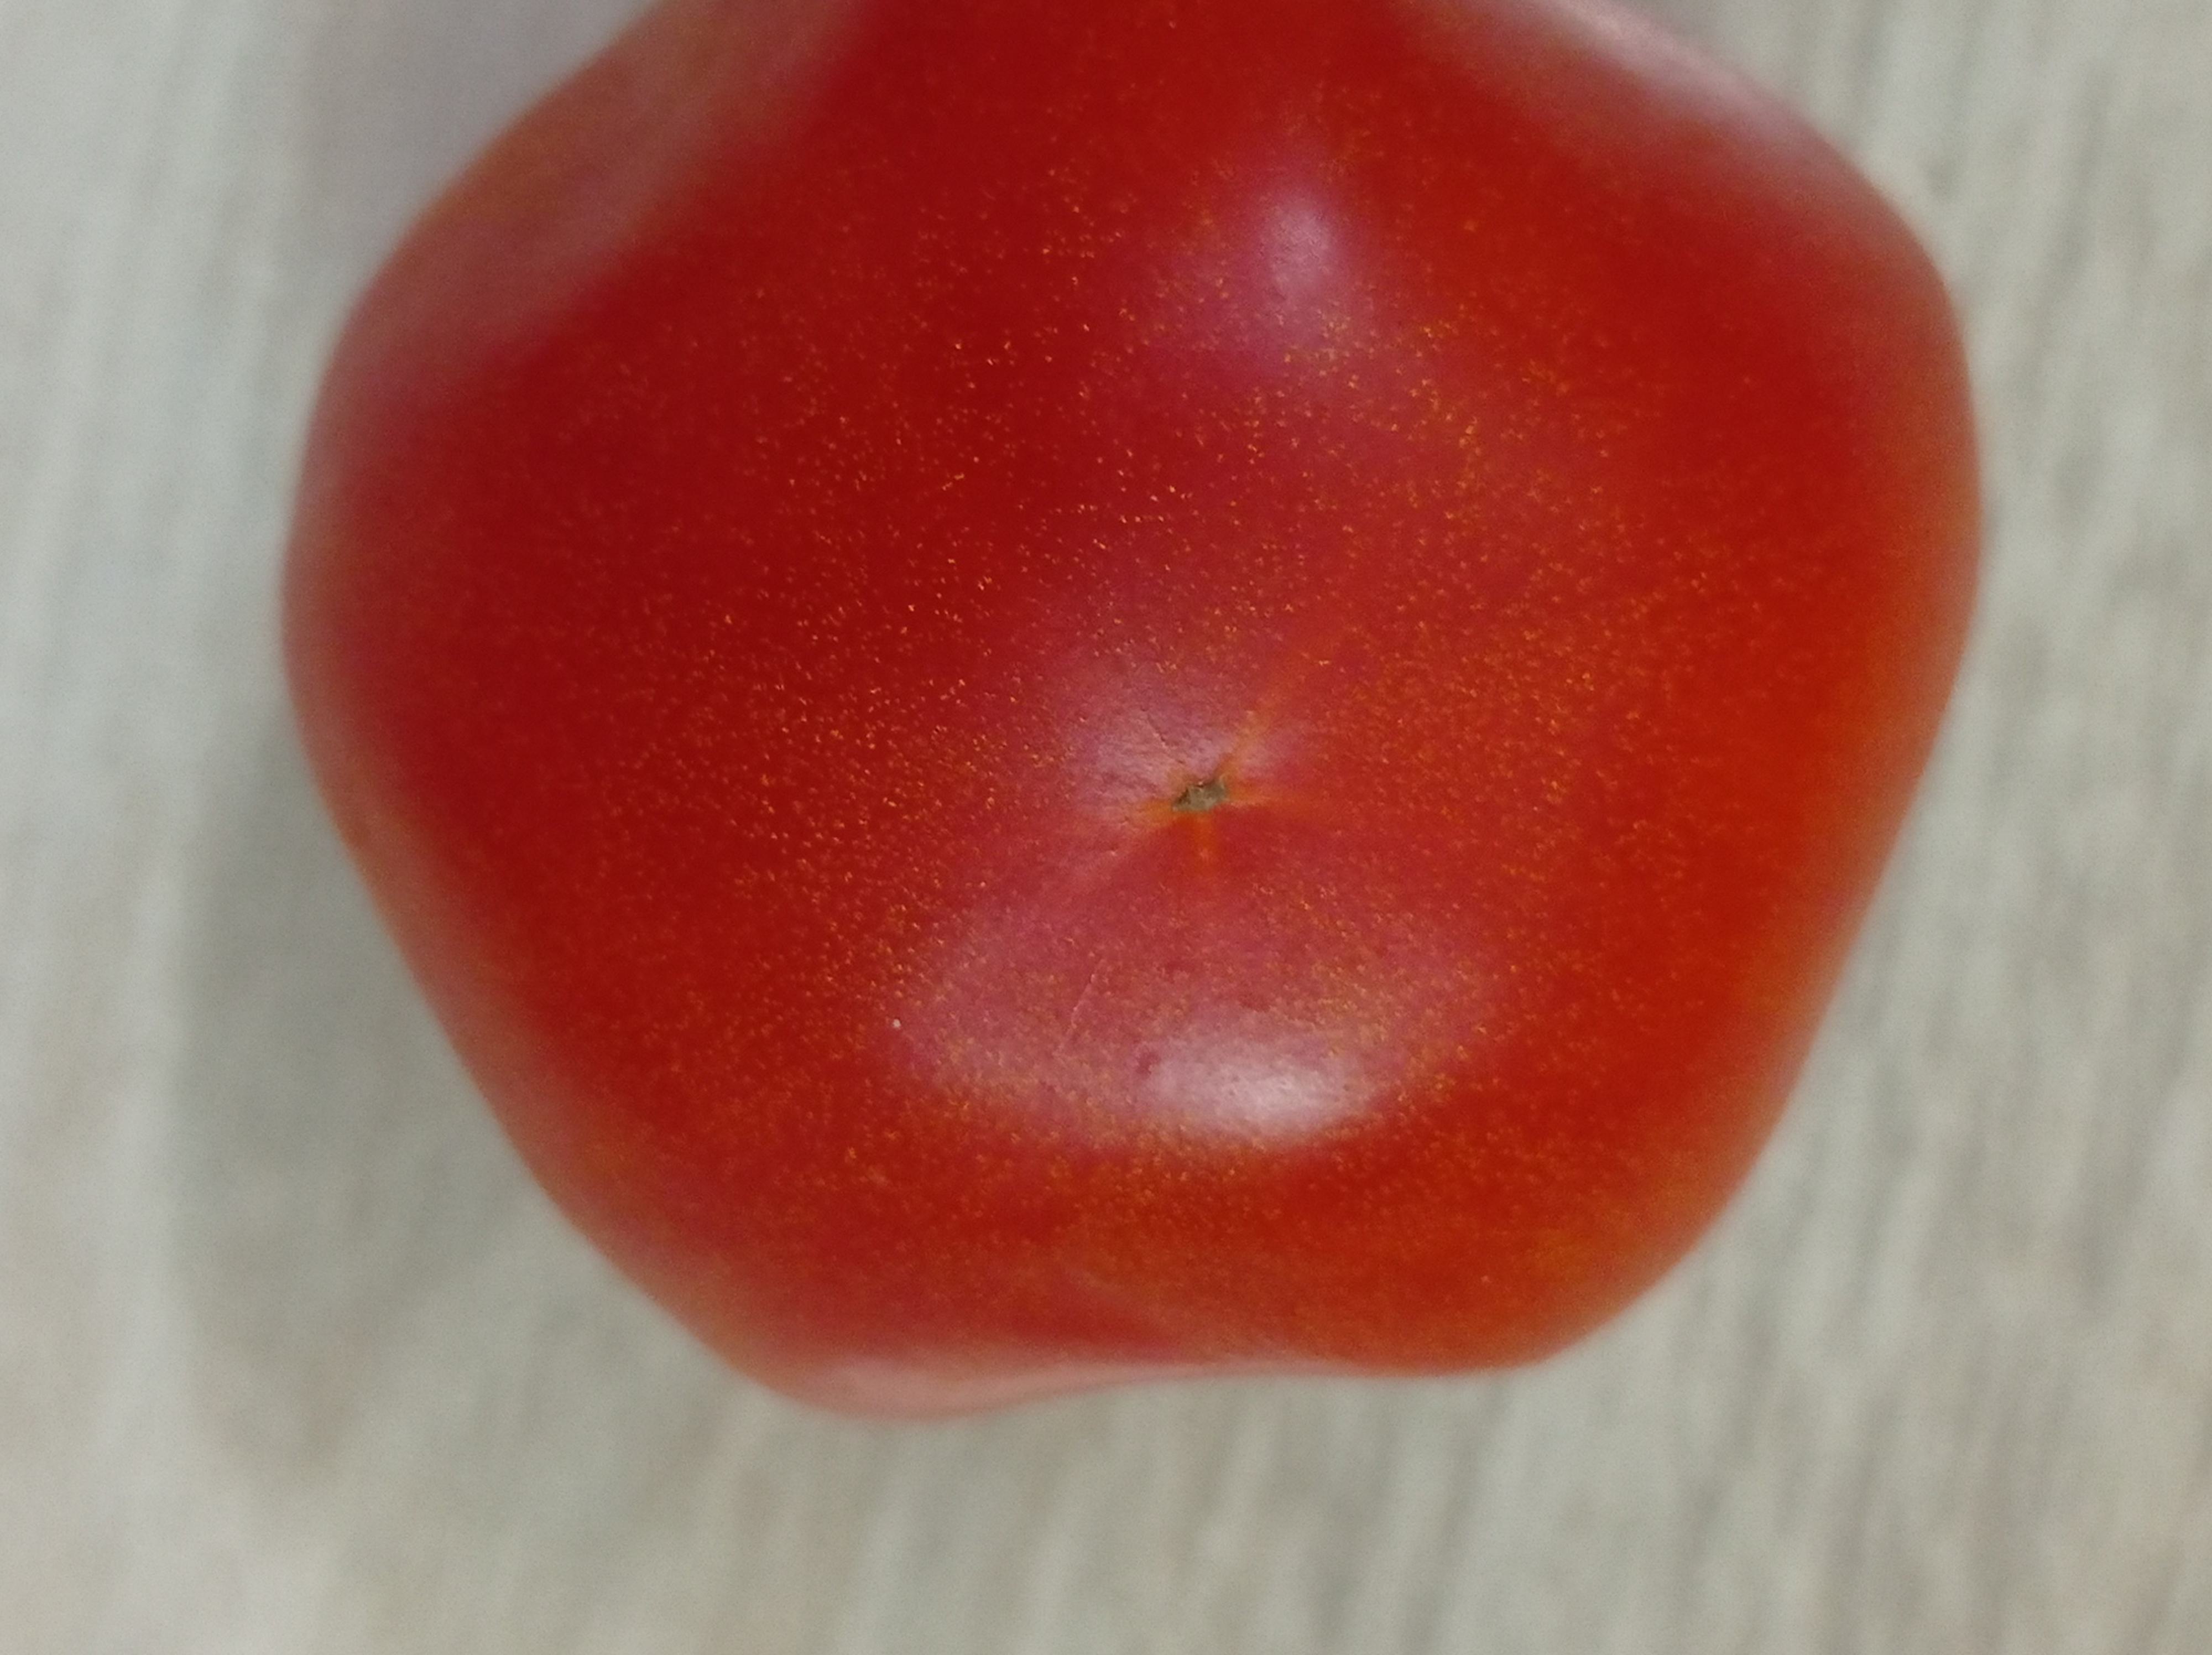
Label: Fresh